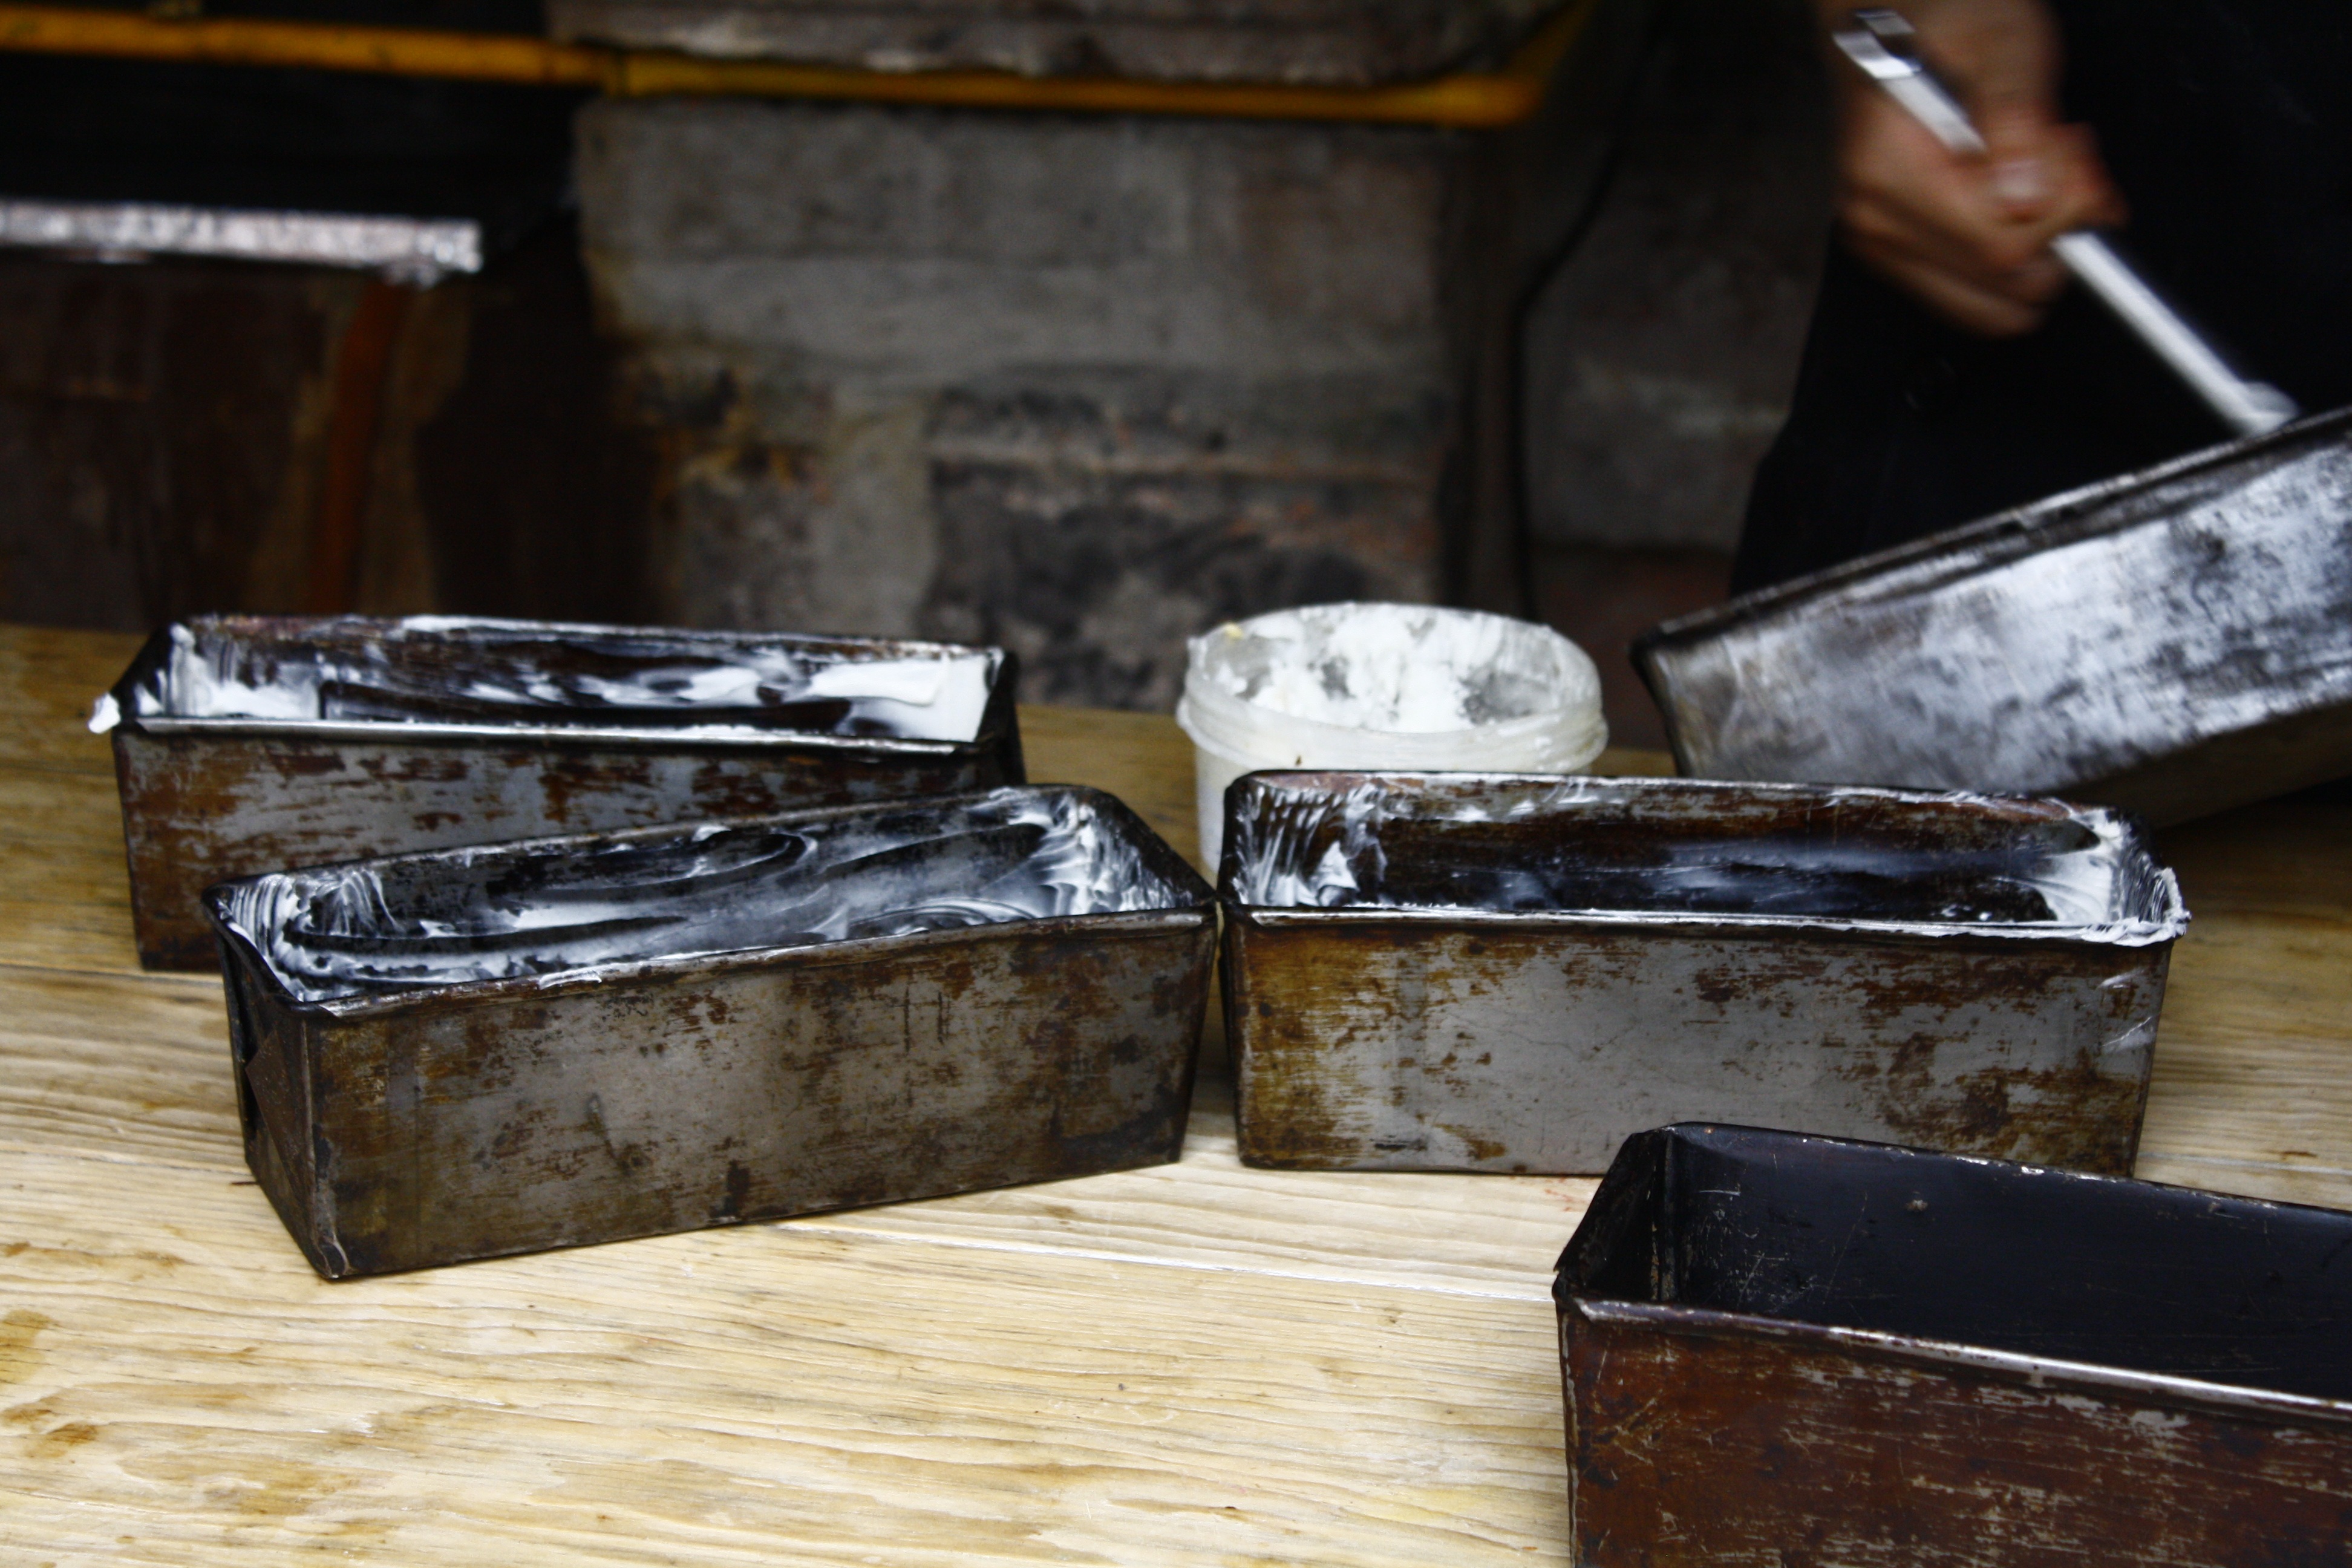
wood, bread, pastry, material, butter, mexico, mould, prepare, man made object